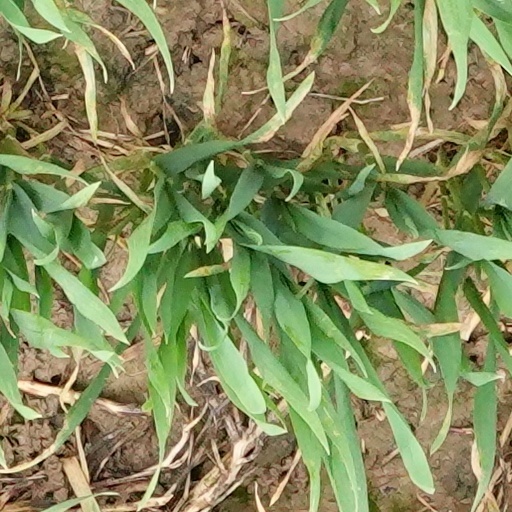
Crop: wheat